KNKX

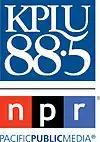
Logo prior to August 31, 2016

On November 12, 2015, Pacific Lutheran University announced its intention to sell the station to the University of Washington, owner of KUOW. The planned sale to UW triggered public outcry from KPLU's listener base, who feared KPLU's unique programming would be sacrificed if it became a sister station to KUOW. On November 23, the KPLU advisory board voted unanimously to oppose the sale. The board sought to negotiate with a community-based non-profit group, Friends of 88.5, to raise $7,000,000 to buy the radio station and its network of translators and rebroadcasters from the university, keeping it independent. By May 26, 2016, some 20,000 supporters met the goal. Friends of 88.5 began negotiating with PLU to purchase the station.